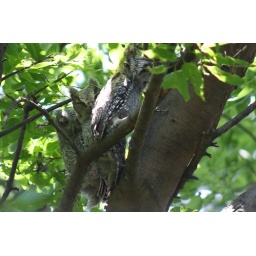
The three young owls were in various stages of wakefulness. They looked so cute sitting together.